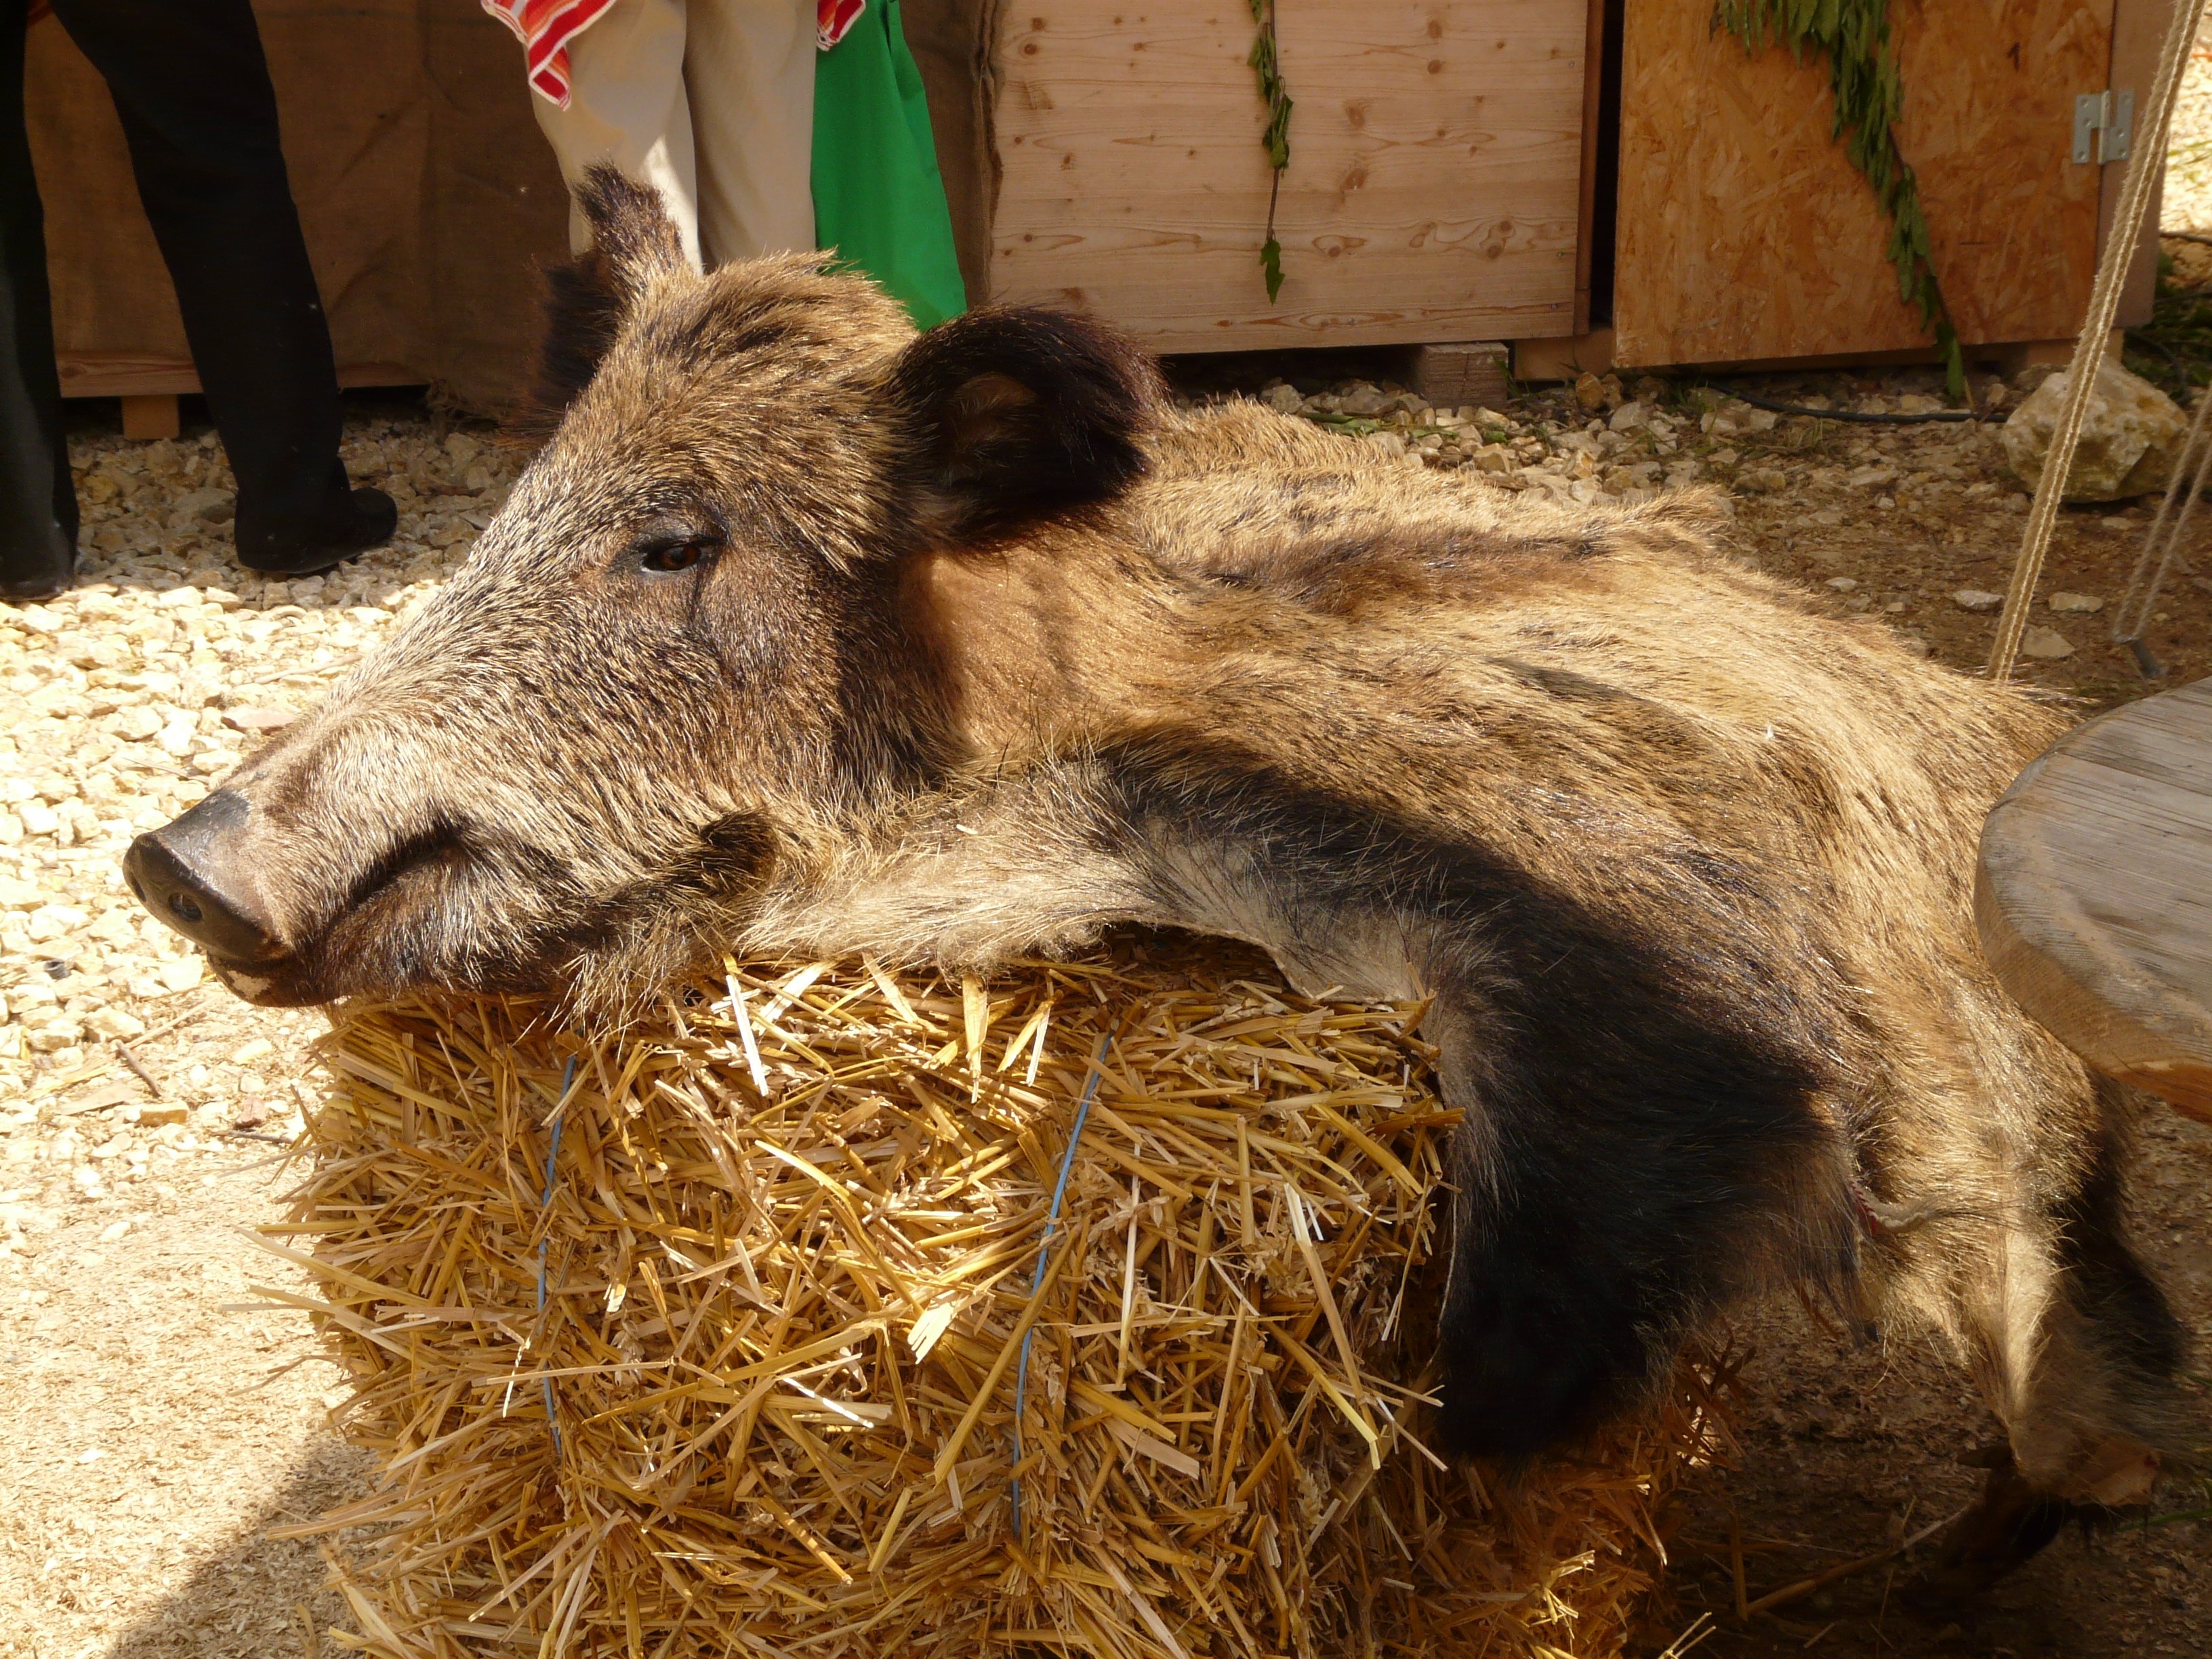
fur, sheep, mammal, fauna, boar, sow, vertebrate, pig, wild boar, warthog, domestic pig, pig like mammal